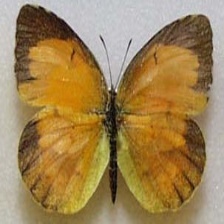
Species: SLEEPY ORANGE
Butterfly family (ImageNet category): sulphur_butterfly